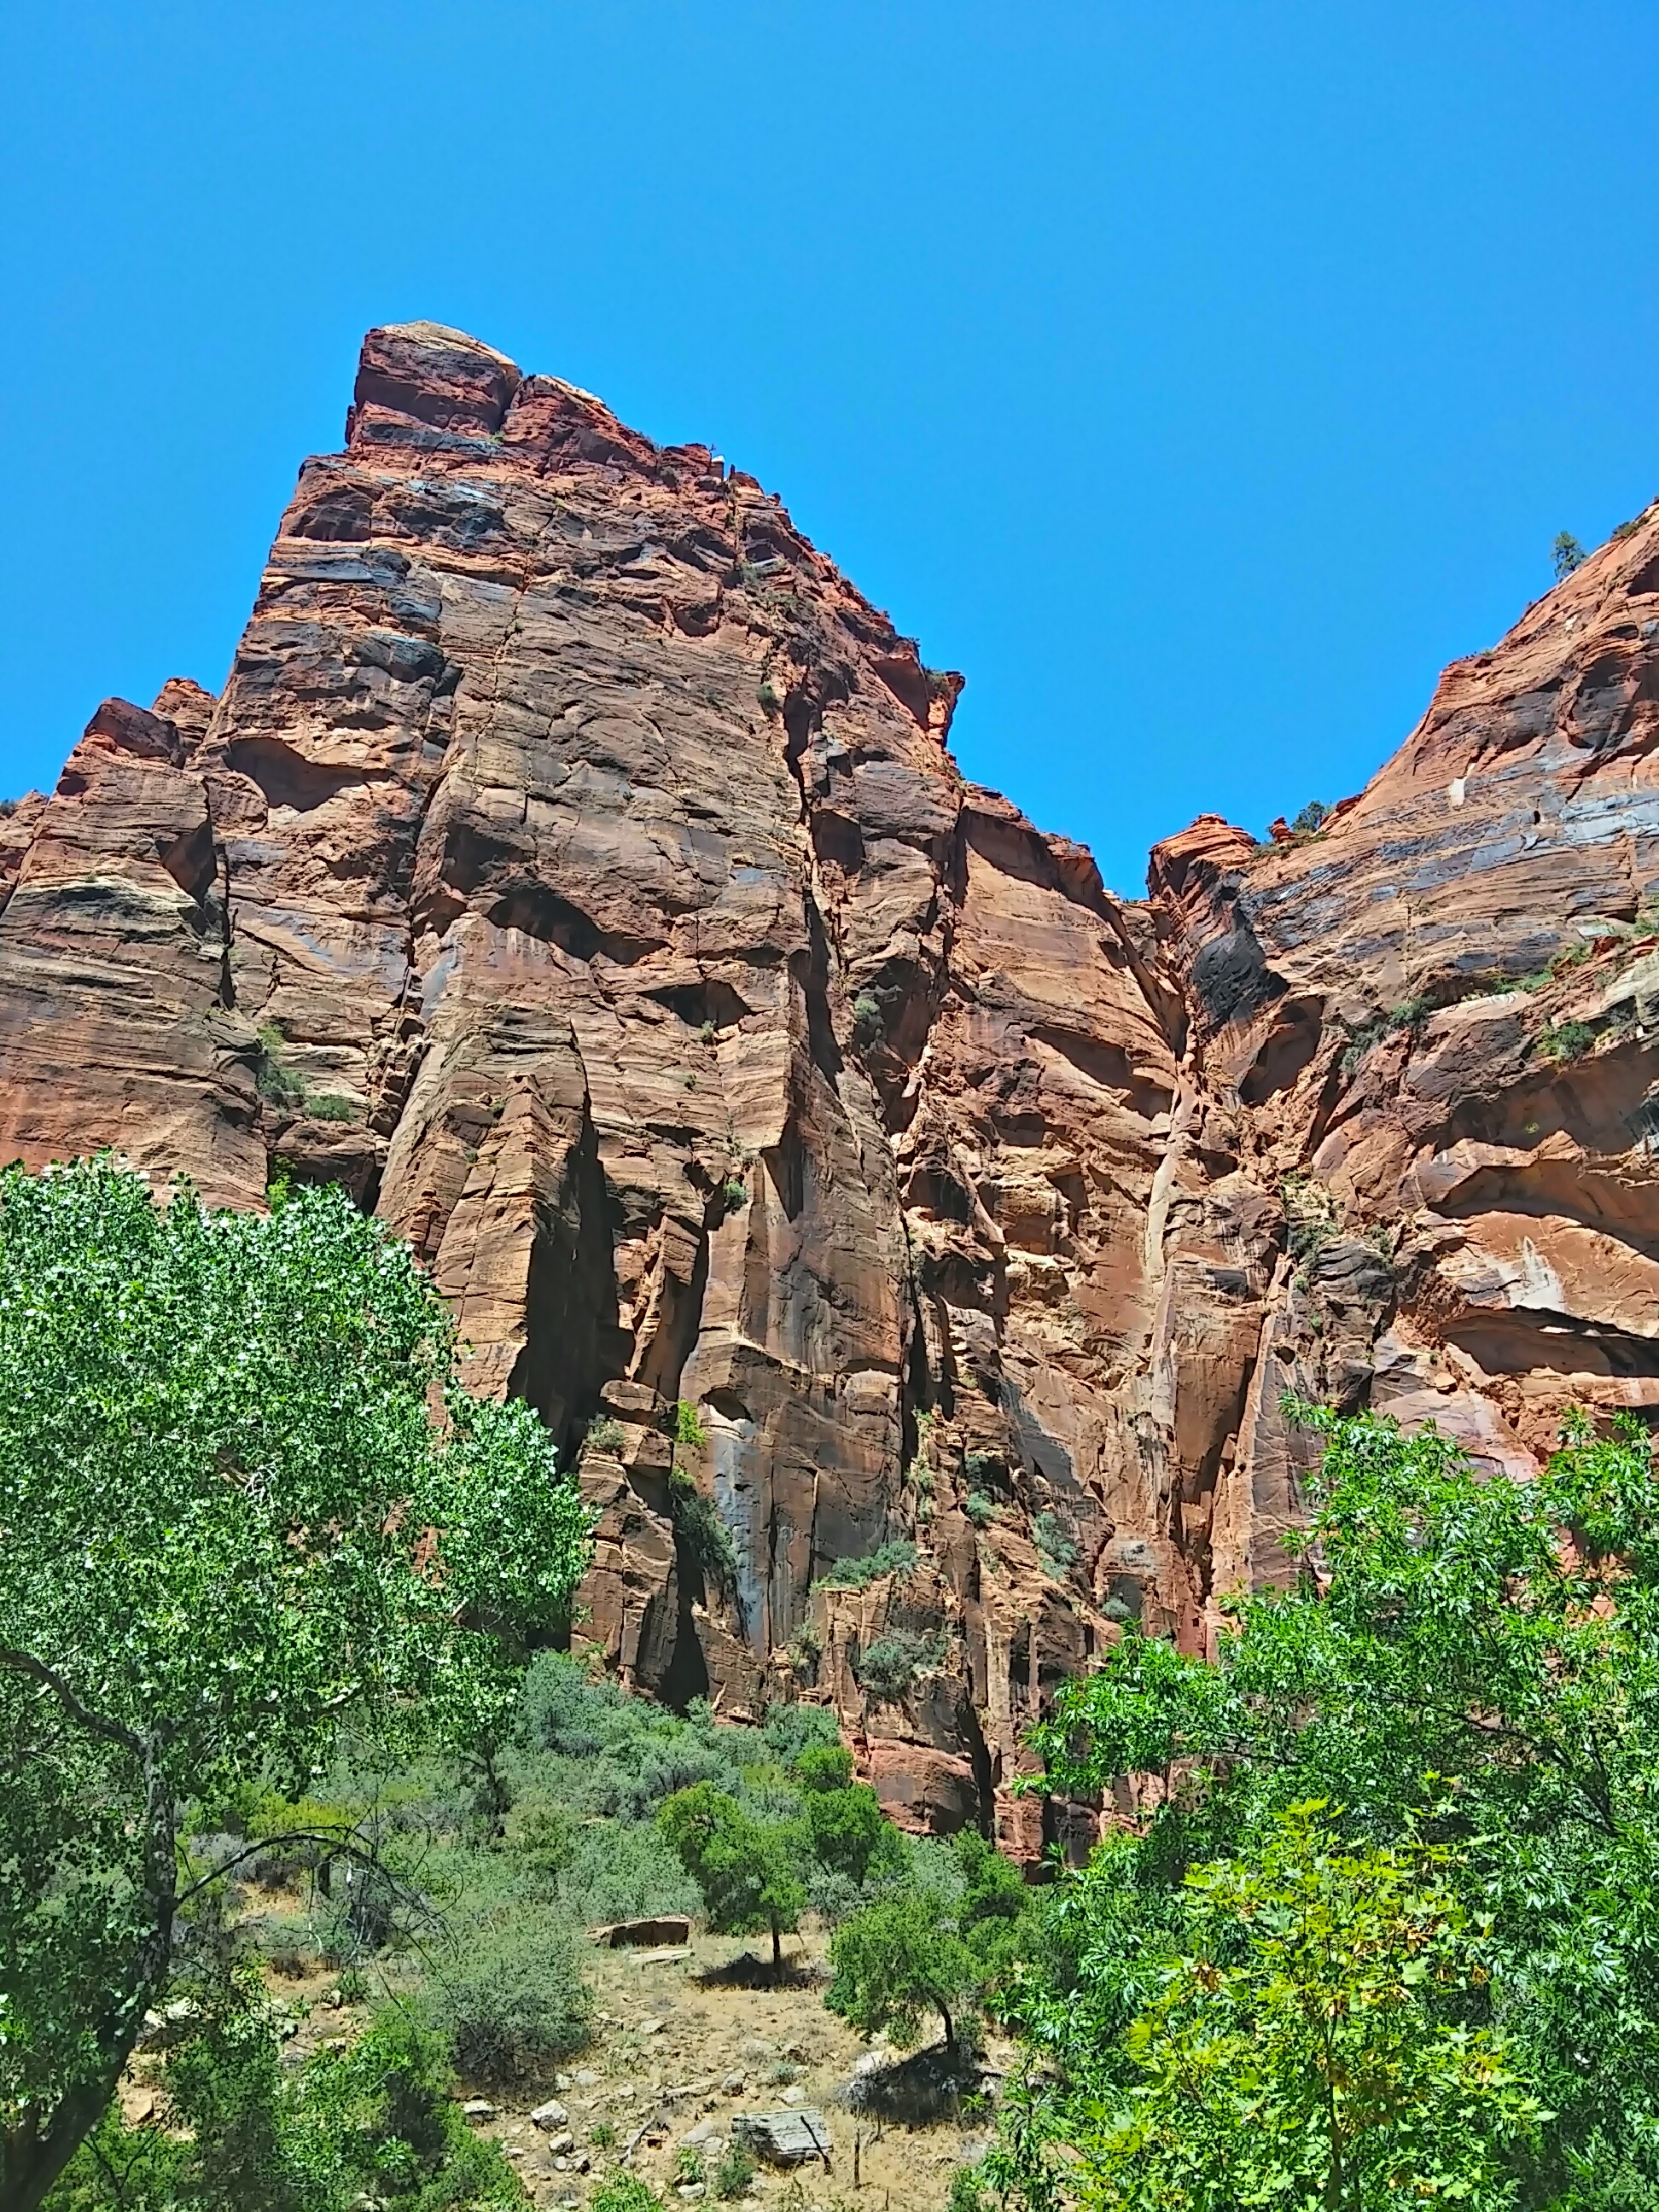
landscape, rock, mountain, trail, view, valley, mountain range, formation, cliff, arch, park, canyon, terrain, national park, geology, badlands, plateau, wadi, landform, three sisters, american fork canyon, geographical feature, mountainous landforms